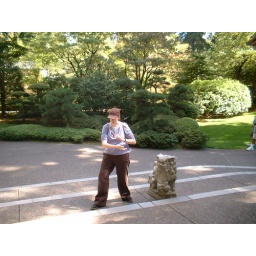
The other lion has a lion cub under its paw. I'm demonstrating the T'ai Chi move Ward Off Left....